Cementation process

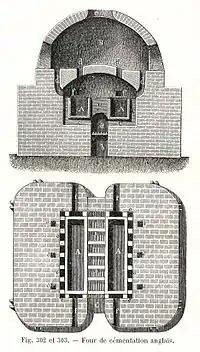
Cementation furnace

The cementation process is an obsolete technology for making steel by carburization of iron. Unlike modern steelmaking, it increased the amount of carbon in the iron. It was apparently developed before the 17th century. Derwentcote Steel Furnace, built in 1720, is the earliest surviving example of a cementation furnace. Another example in the UK is the cementation furnace in Doncaster Street, Sheffield.